Lotus Cortina

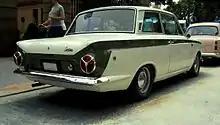
Ford Cortina Lotus Mk 1

The history of the Cortina Lotus began in 1961. Colin Chapman had been wishing to build his own engines for Lotus, mainly because the Coventry Climax unit was so expensive. Colin Chapman's chance came when he commissioned Harry Mundy (a close friend and designer of the Coventry Climax engine and technical editor for "Autocar") to design a twin-cam version of the Ford Kent engine. Most of the development of the engine was done on the 997cc and 1,340cc bottom end, but in 1962 Ford released the 116E five bearing 1,498 cc engine and work centred on this. Keith Duckworth, from Cosworth, played an important part in tuning of the engine. The engine's first appearance was in 1962 at the Nürburgring in a Lotus 23 driven by Jim Clark. Almost as soon as the engine appeared in production cars (Lotus Elan), it was replaced with a larger capacity unit (82.55 mm bore to give 1,557 cc). This was in order to get the car closer to the 1.6 litre capacity class in motorsport.